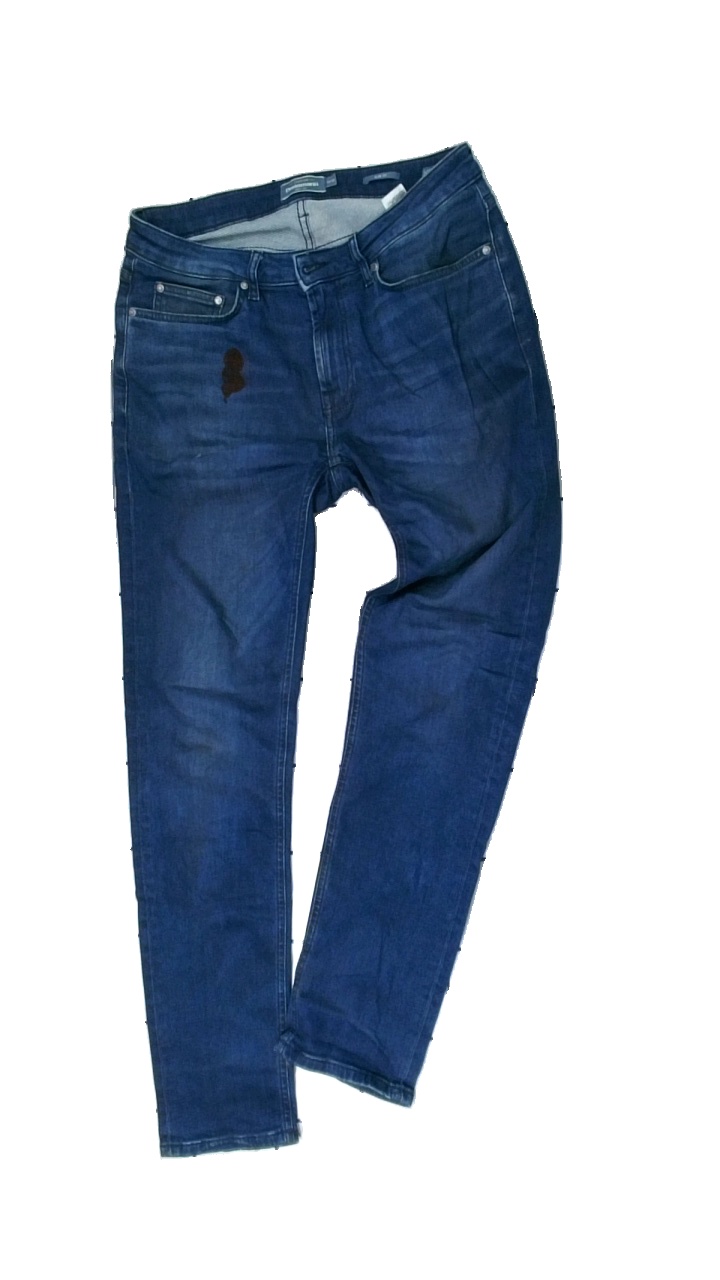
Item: Jeans (Men)
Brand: Dressman
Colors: Blue
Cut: Regular
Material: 100% cotton
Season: All
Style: Denim
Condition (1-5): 2
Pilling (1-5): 4
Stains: Major
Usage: Export
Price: <50